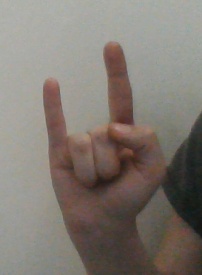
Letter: la